Ernest Untermann

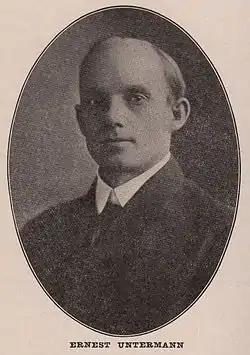
Ernest Untermann in 1909.

Untermann was the first American translator of Karl Marx's" Das Kapital," beginning work on the massive project in the spring of 1905 while living on a chicken farm in Orlando, Florida and completing translations of volumes 2 and 3 for Kerr in 1907 and 1909, respectively. He also translated other socialist works for an American audience, including the memoirs of Wilhelm Liebknecht and August Bebel as well as "The Origin of the Family, Private Property, and the State," by Frederick Engels. In addition to translations from German and Italian, Untermann wrote original works on Economics and Natural History. Untermann's books included "Science and Revolution" (1905), "The World's Revolutions" (1906), "Marxian Economics: A Popular Introduction to the Three Volumes of Marx's Capital" (1907).